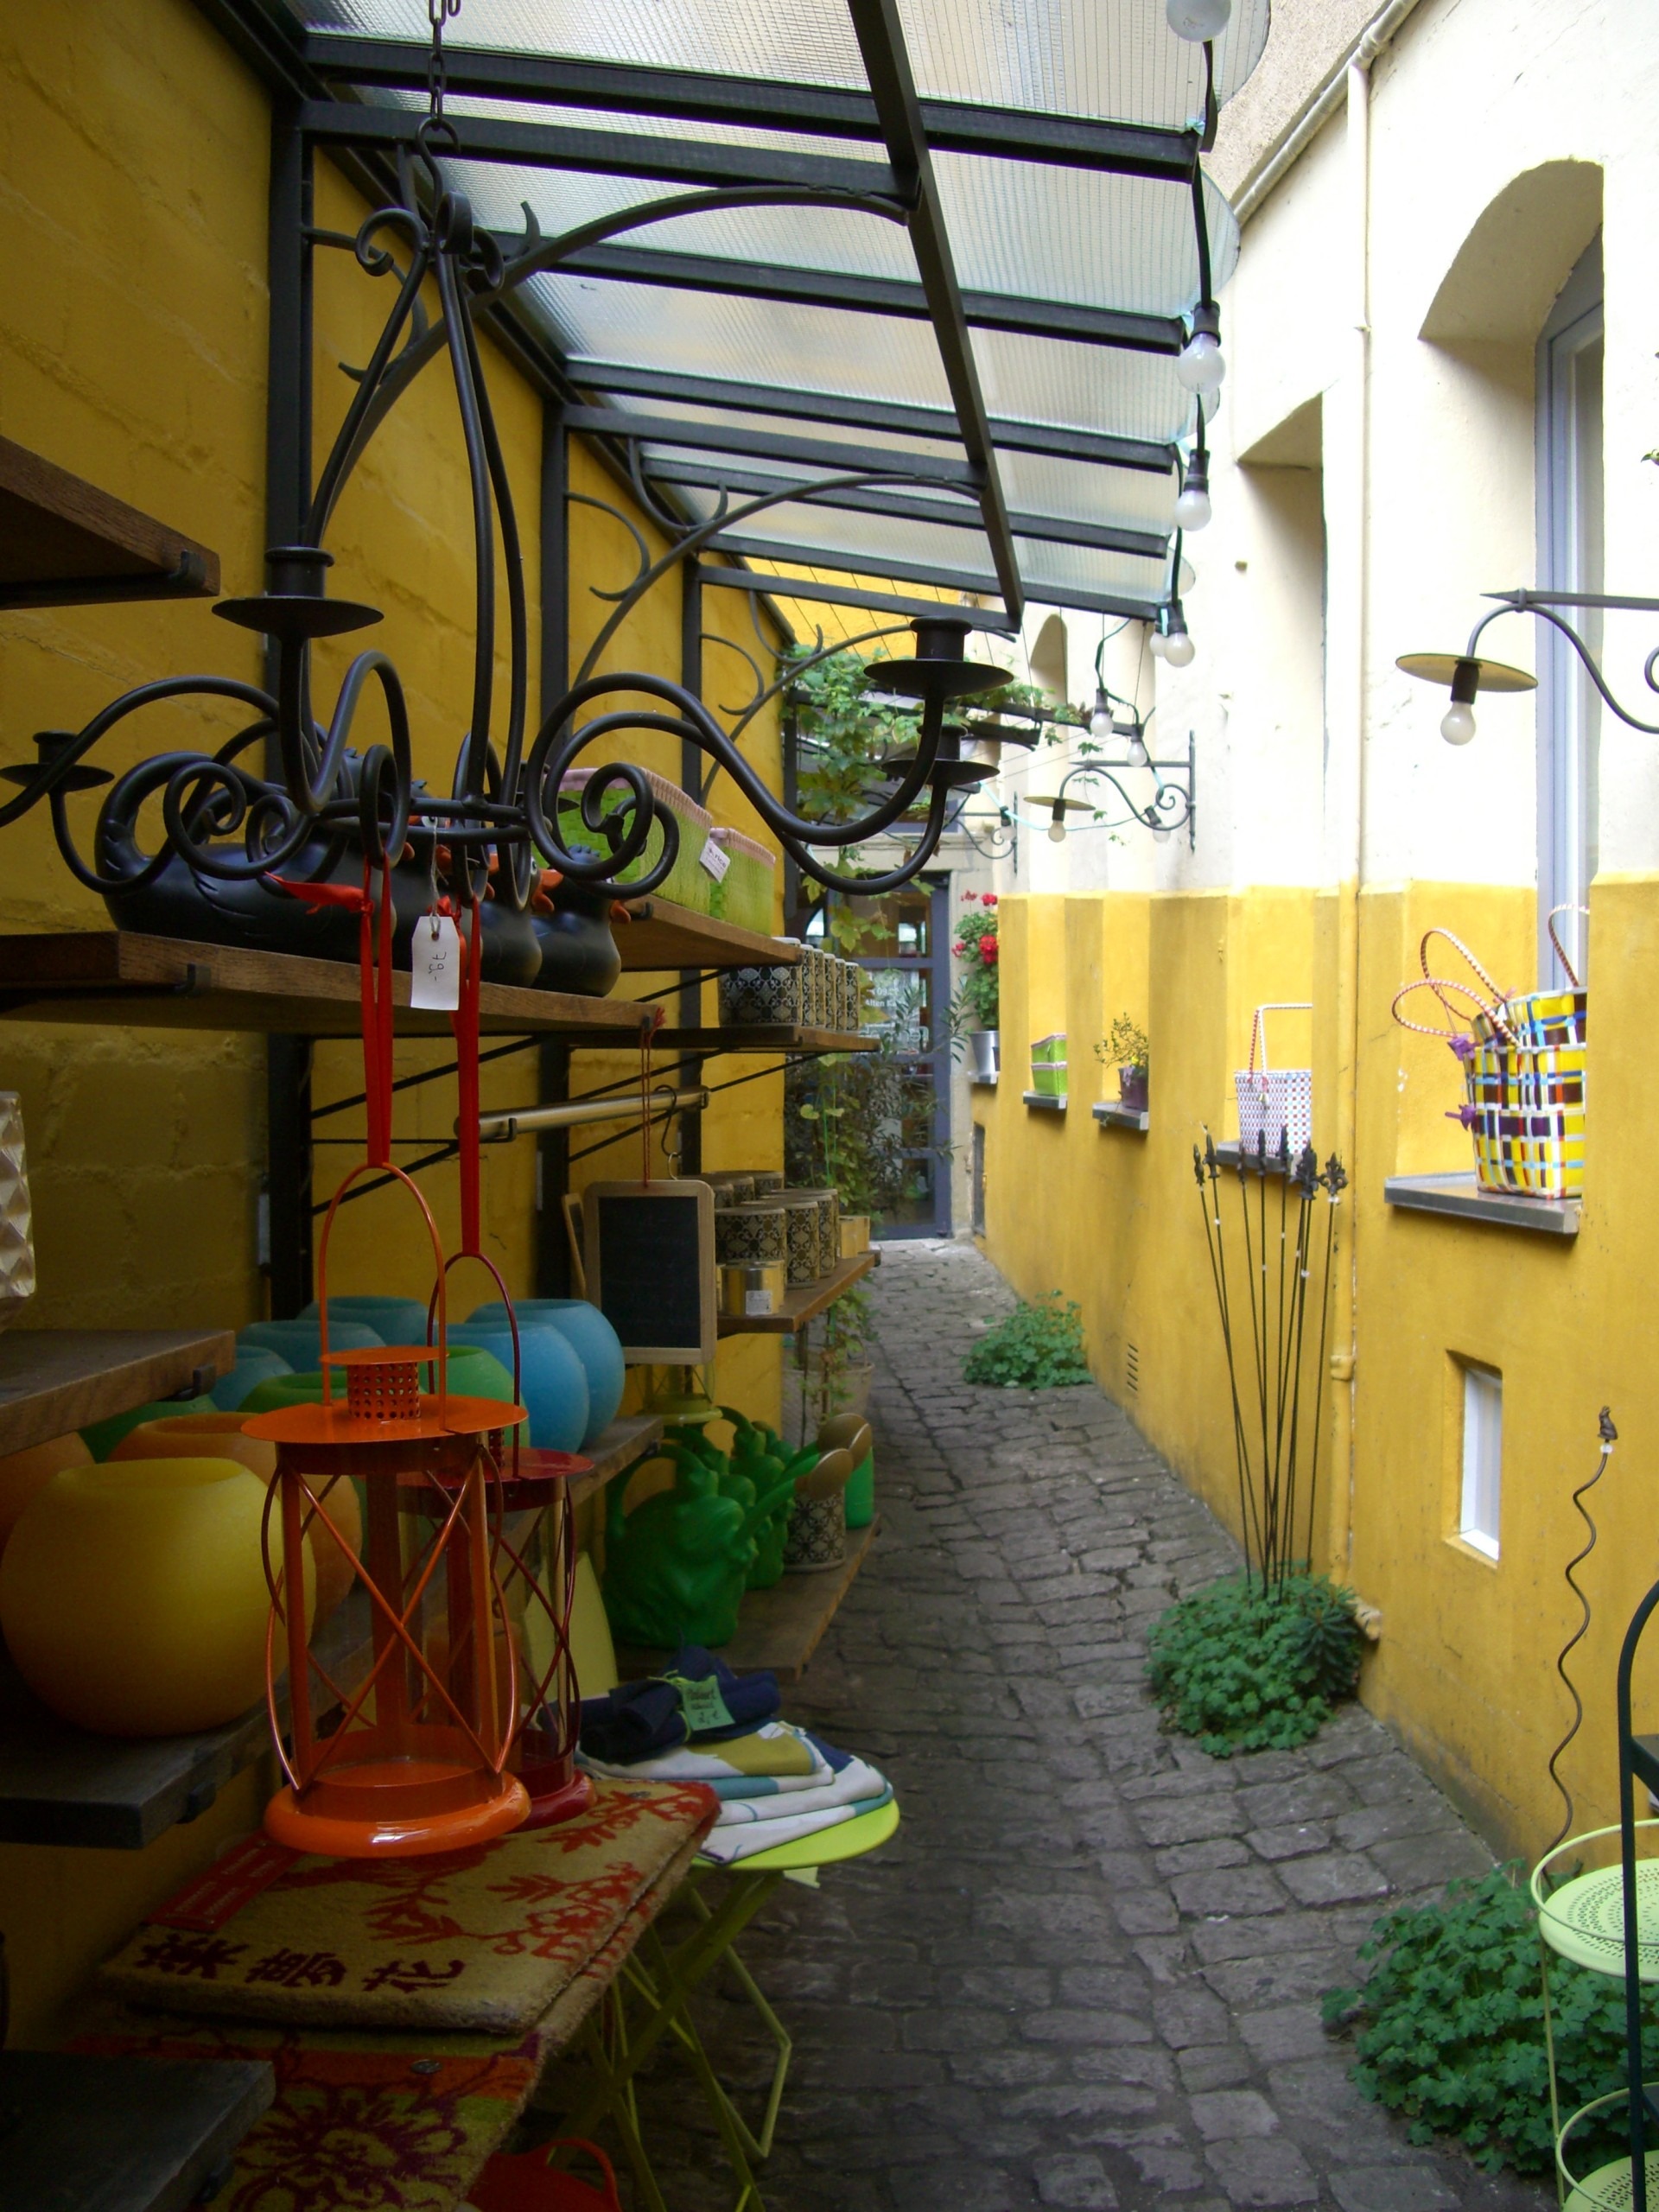
home, lantern, shelf, candlestick, interior design, streets, display, sale, glass roof